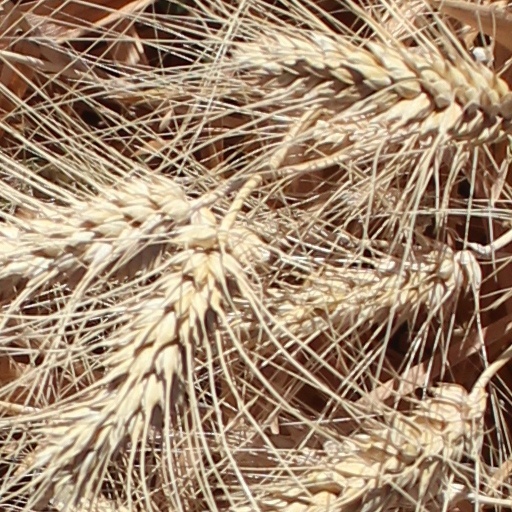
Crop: wheat